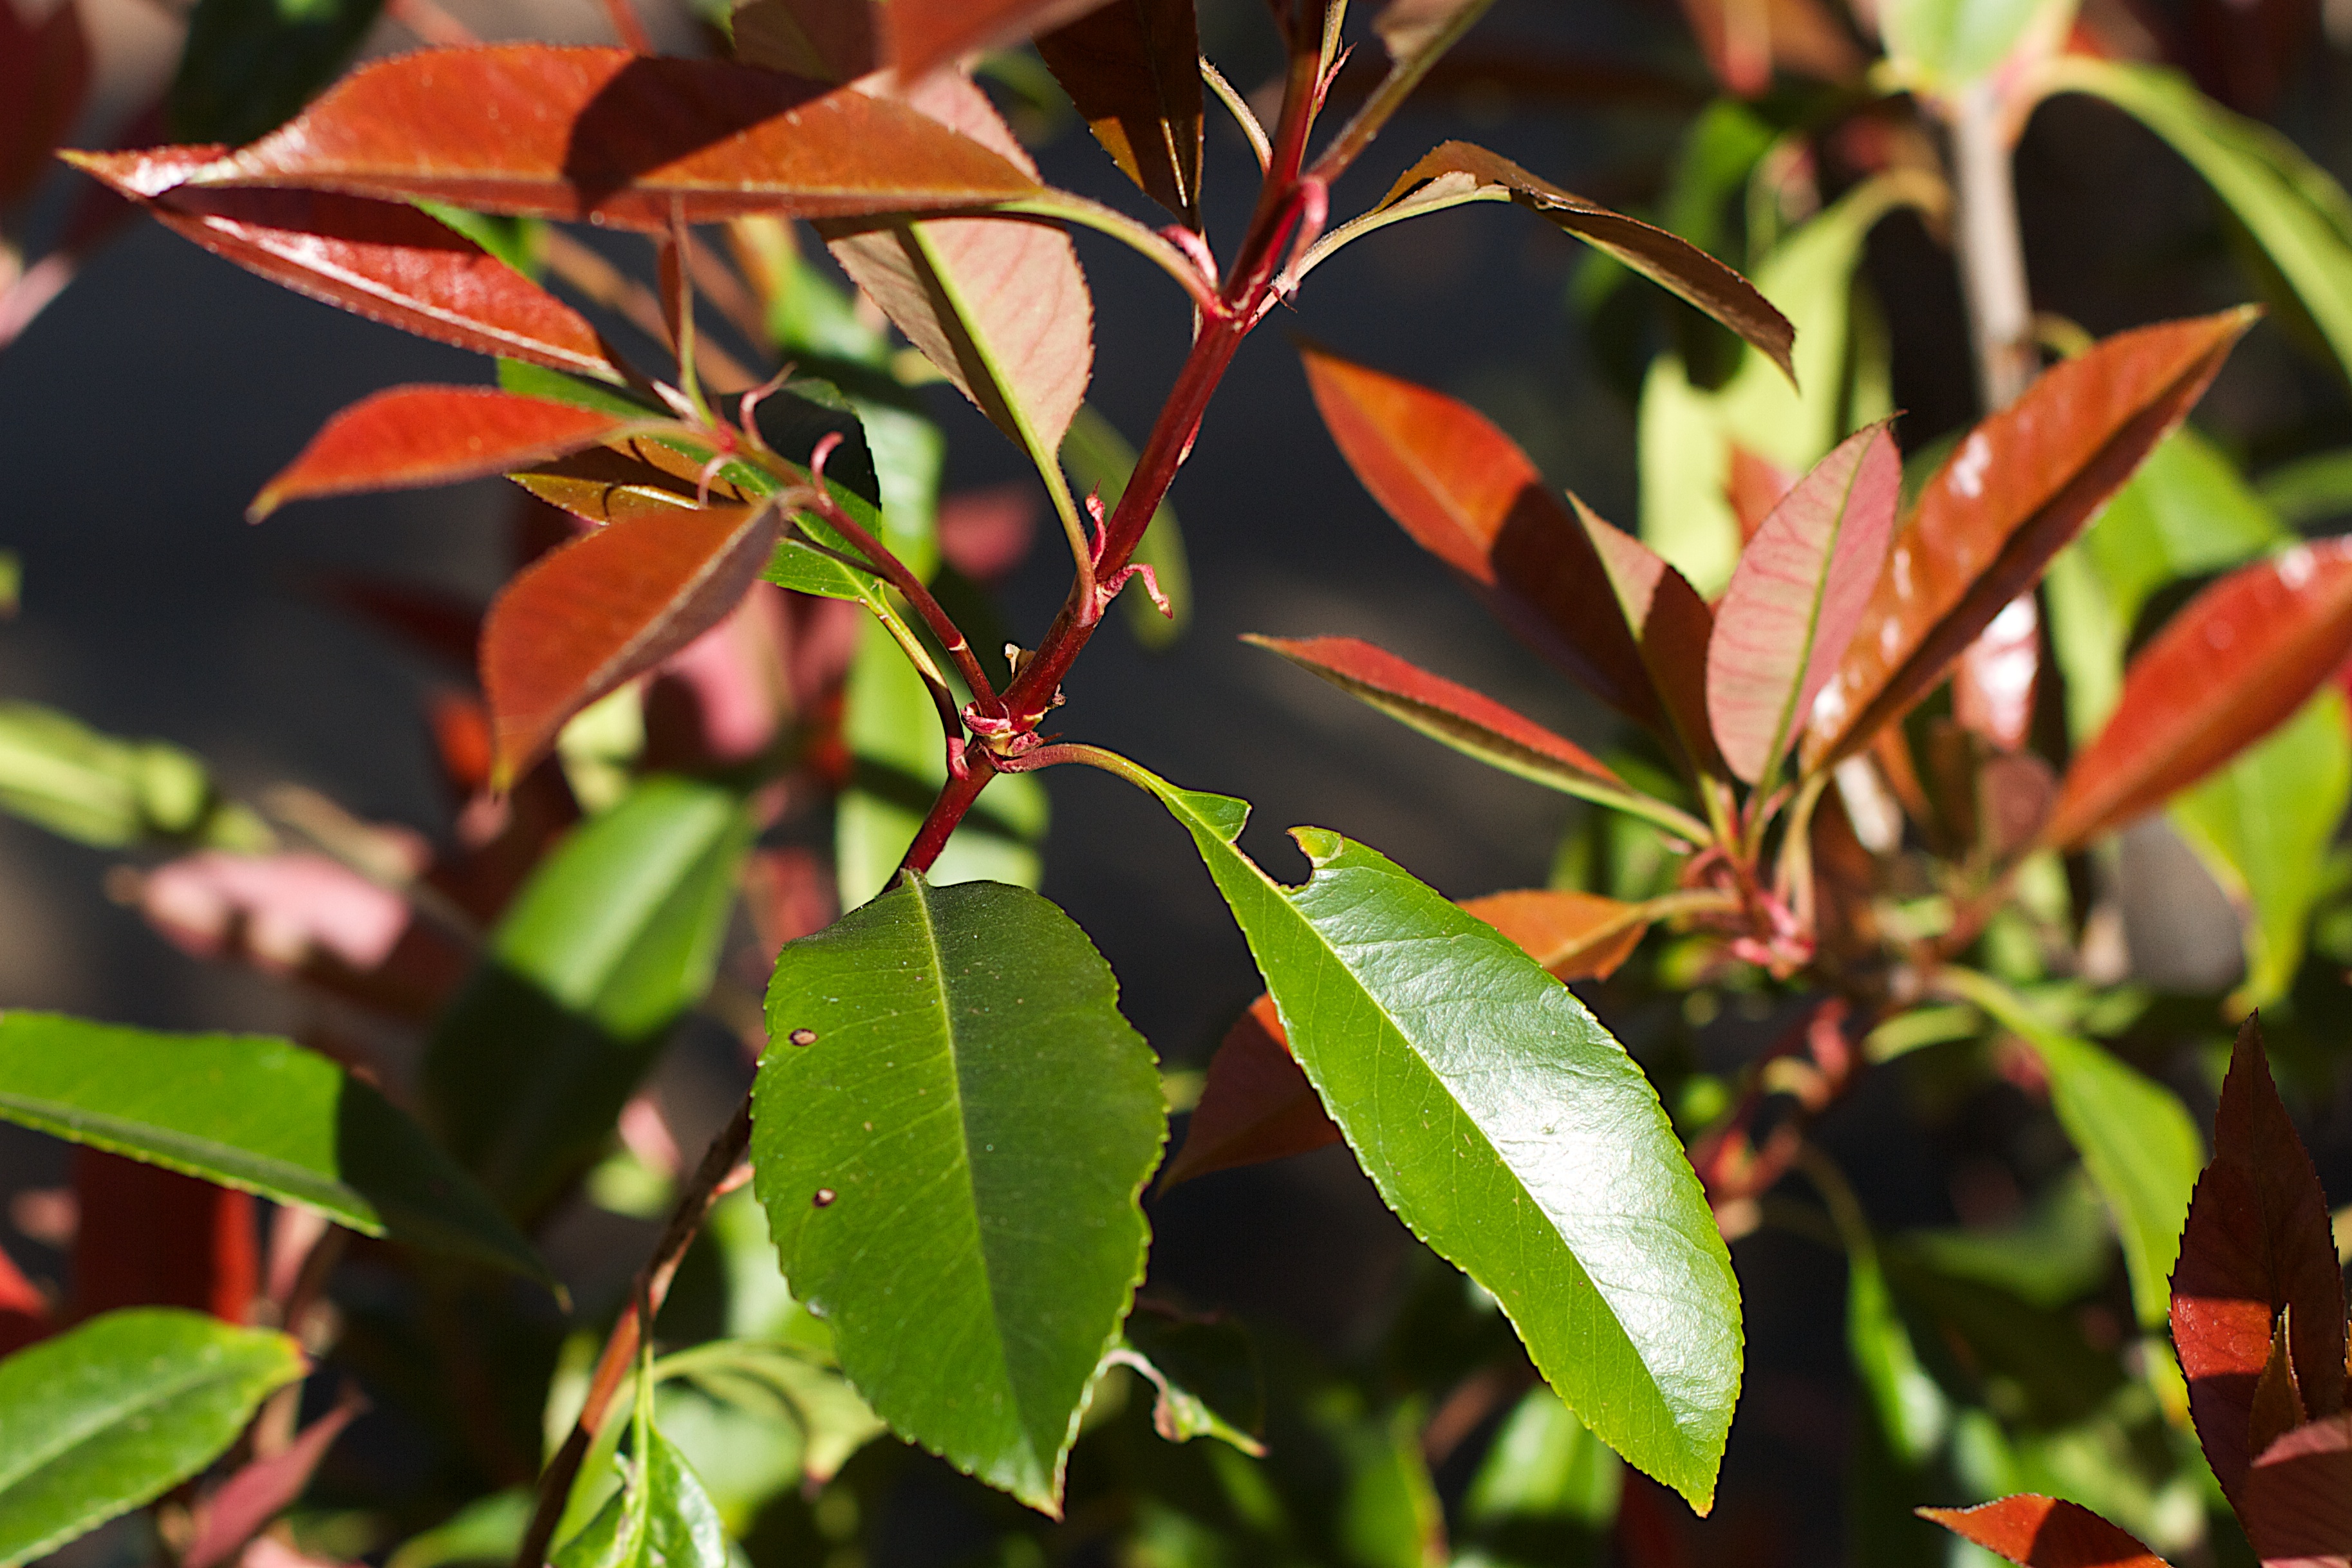
tree, branch, plant, leaf, flower, produce, evergreen, autumn, botany, flora, shrub, flowering plant, woody plant, land plant